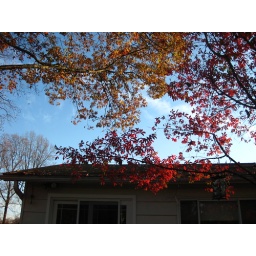
The trees hanging over my house